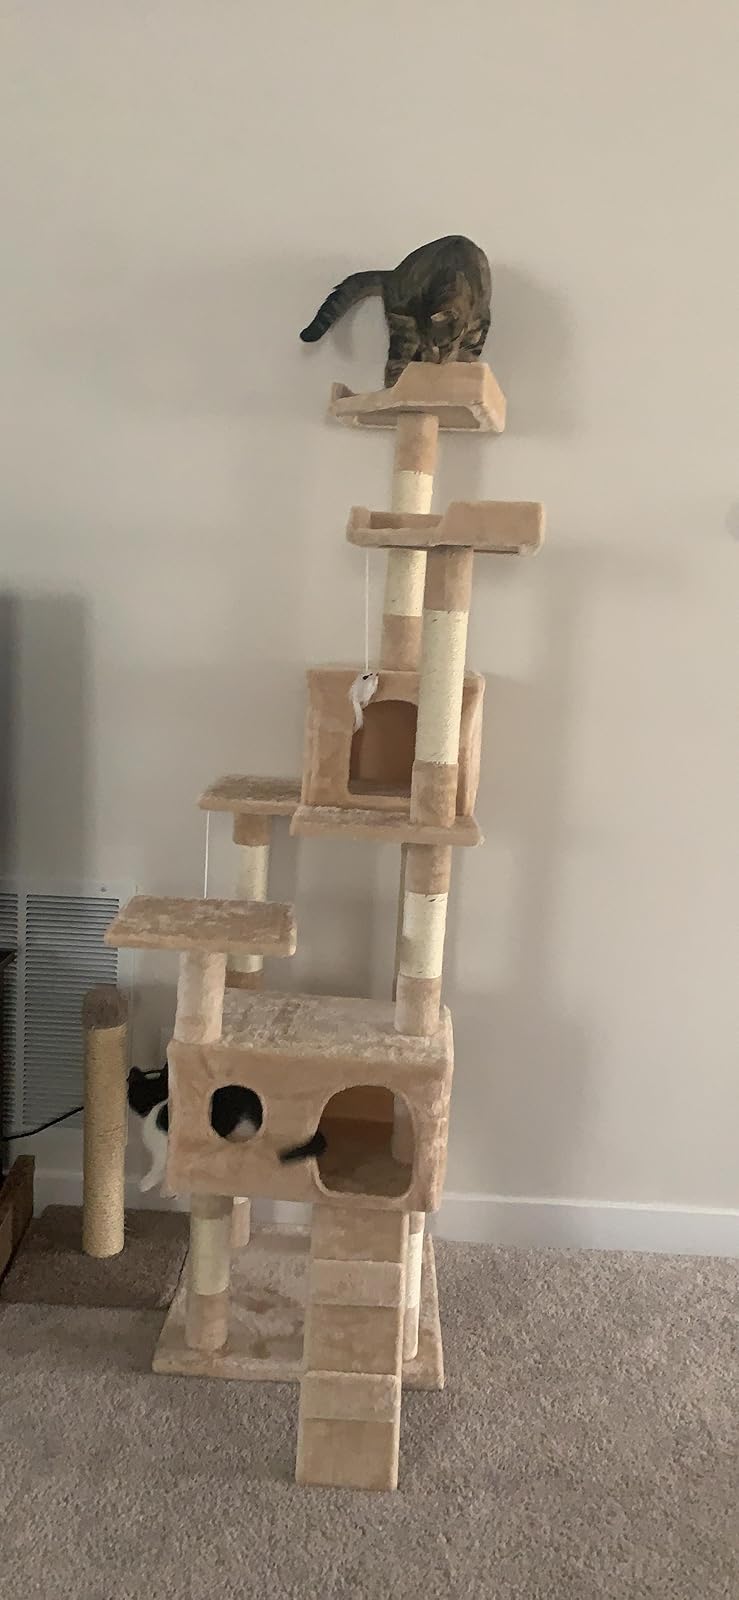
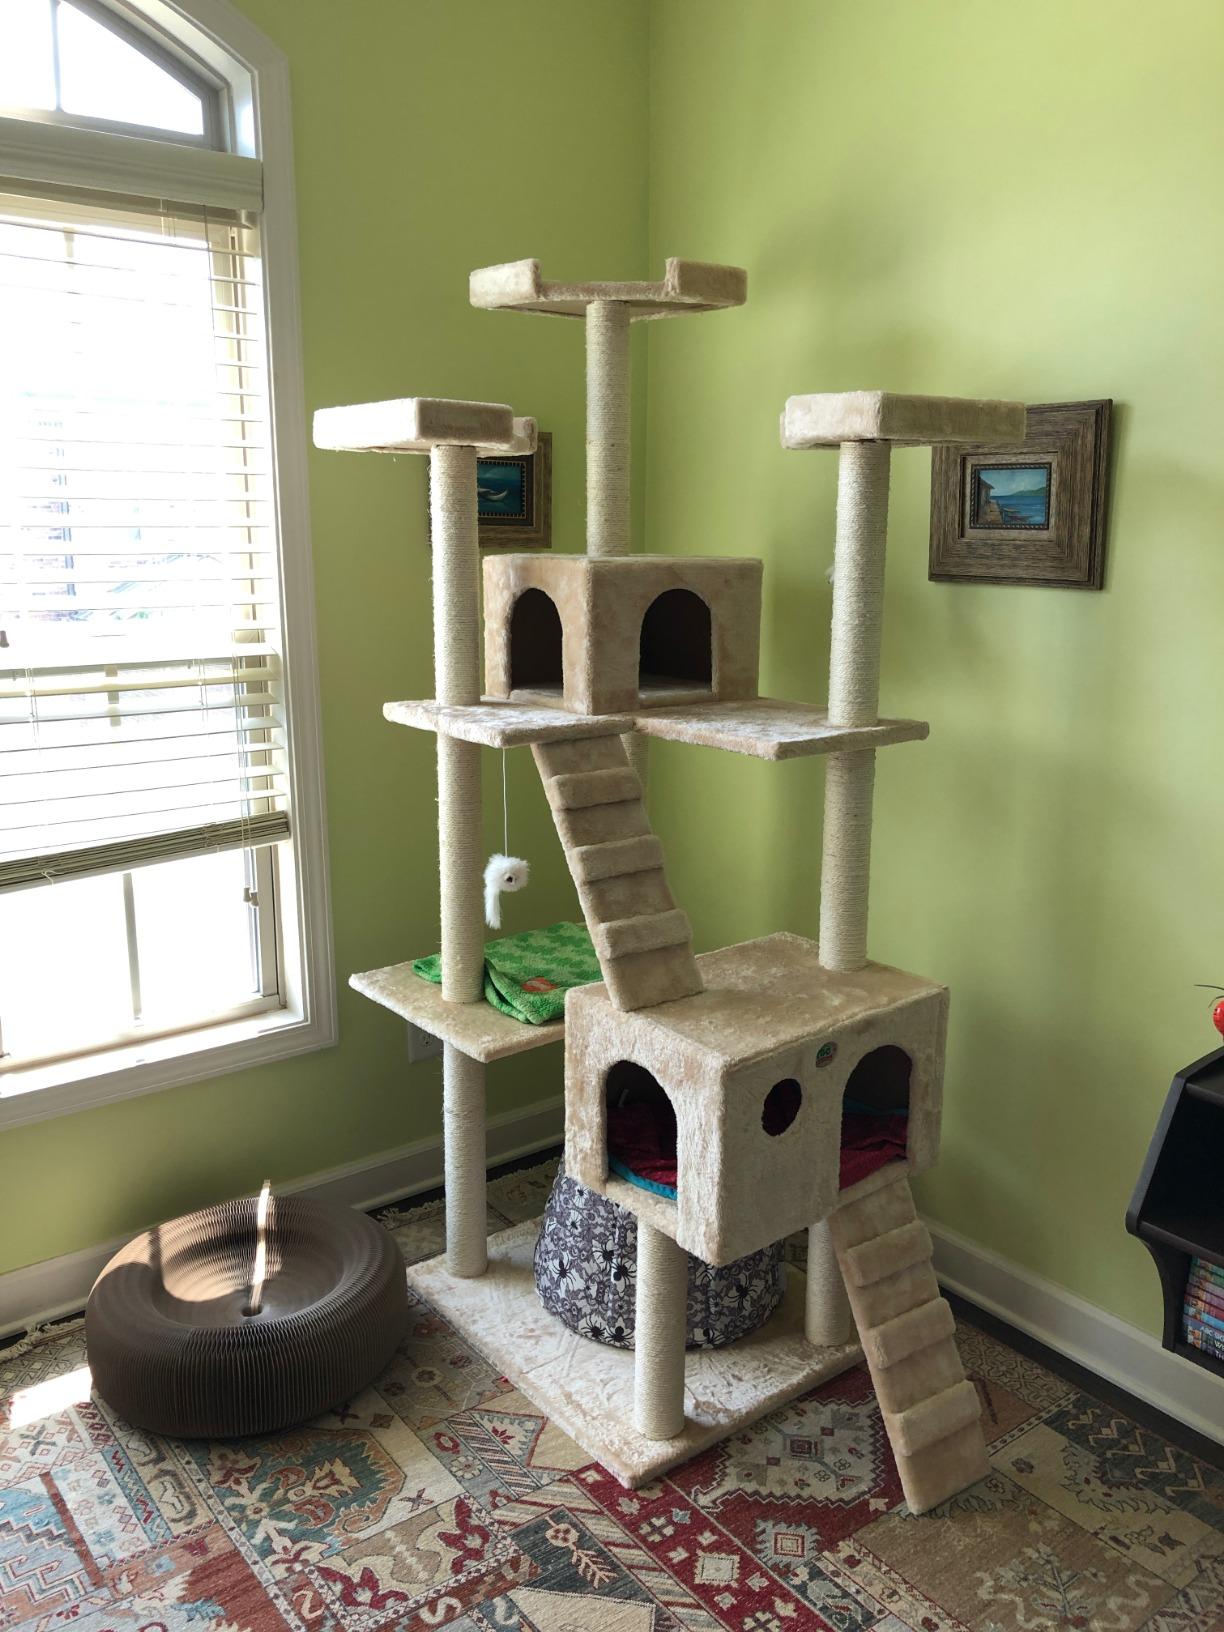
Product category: items_cat tree
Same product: no